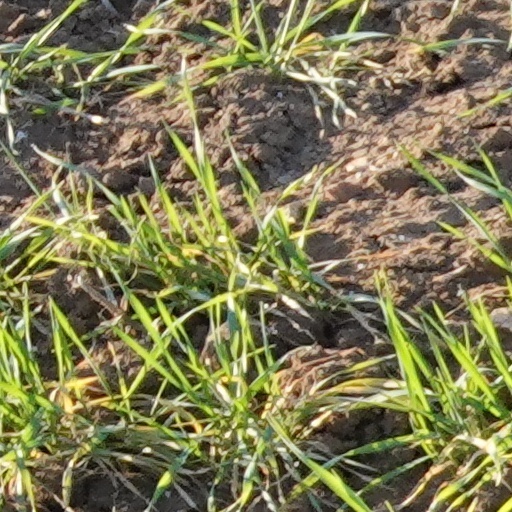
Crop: wheat